AutoZone

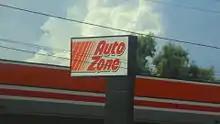
AutoZone store sign in Phoenix, Arizona

In 1986, Auto Shack was sued by Radio Shack for trademark infringement. While a court initially ruled in favor of Auto Shack, Radio Shack ultimately won on appeal. In 1987 Auto Shack announced plans to change its name to AutoZone. The first AutoZone store was in Enid, Oklahoma. The company introduced an electronic catalog used to look up parts, check warranties, and view inventory. The total number of stores was 459 in 16 states.